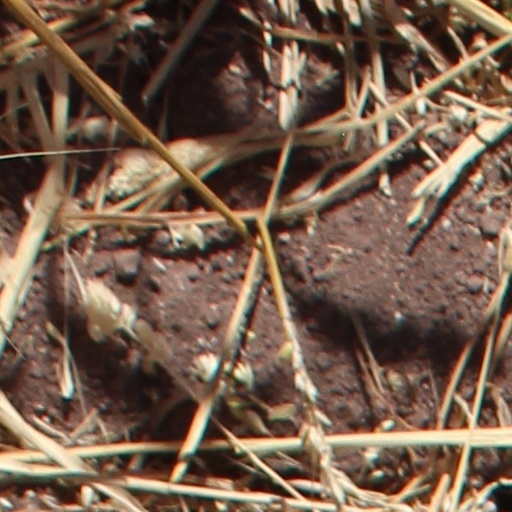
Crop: wheat